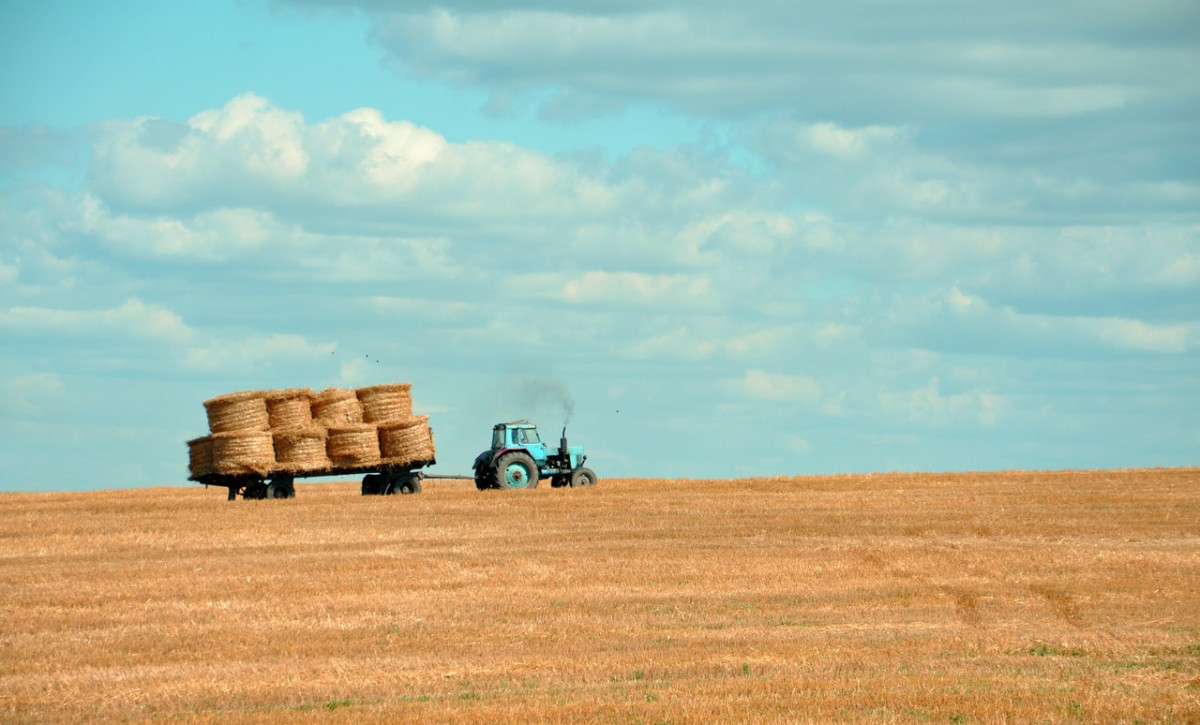
Tags: plant, sky, hay, tractor, bale, field, farm, prairie, harvest, crop, soil, agriculture, plain, grassland, ecosystem, steppe